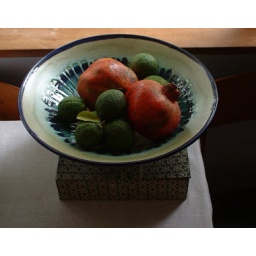
Gifts from a vists to a friend's house in my favourite bowl (also a gift; from my mother-in-law).